Tan line

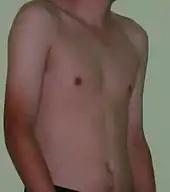
A farmer's tan

A "farmer's tan" (also called "golfer's tan", "sailor's tan", "twat tan" or "tennis tan") refers to the typical tan lines developed by regular outdoor activity when wearing a short sleeve shirt. The farmer's tan usually starts with a suntan covering the exposed parts of the arms and neck. It is distinct in that the shoulders, chest, and back remain unaffected by the sun. Tennis and golf additionally cause recognizable tans on the middle section of the legs due to the wearing of shorts and socks for prolonged hours in the sun.